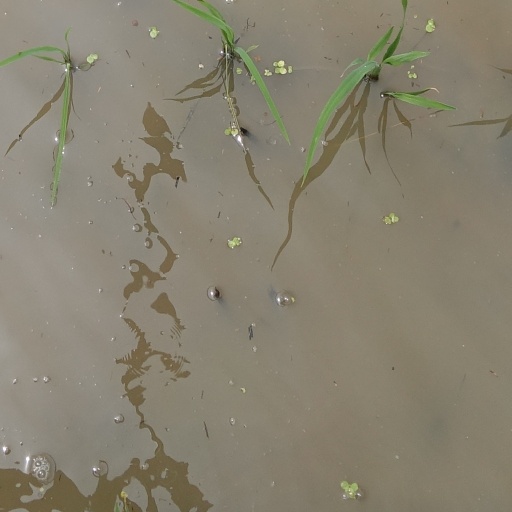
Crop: rice